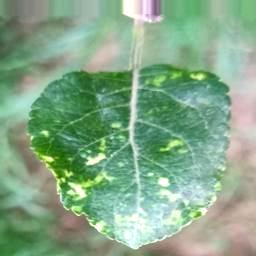
Label: Apple_Mosaic